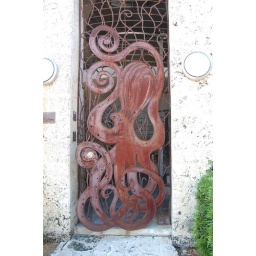
The door to an amazing house we found in Miami